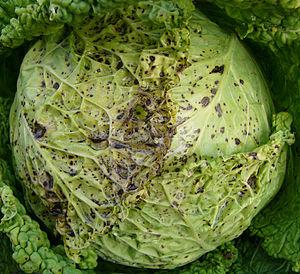
Les Tymoviridae sont une famille de phytovirus classés dans le groupe IV de la classification Baltimore des virus. Leur génome est constitué d'ARN monopartite à simple brin à polarité positive.
Le virus de la mosaïque jaune du navet est un phytovirus isométrique à ARN simple brin à polarité positive classé dans le genre Tymovirus, dont c'est l'espèce type.
Un phytovirus est un virus s'attaquant aux organismes végétaux. Ces virus ont la particularité de pénétrer la cellule végétale de leur hôte afin de détourner à leur profit les mécanismes de la cellule et leur permettre de se reproduire.
Tymovirus est un genre de virus de la famille des Tymoviridae qui infectent diverses espèces d'angiospermes.